Nick Joaquin

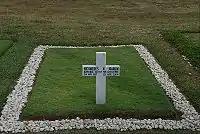
Nick Joaquin is interred at the Libingan ng mga Bayani.

Joaquin deeply admired José Rizal, the national hero of the Philippines, paying him tribute in such books as "The Storyteller's New Medium – Rizal in Saga", "The Complete Poems and Plays of Jose Rizal", and "A Question of Heroes: Essays in Criticism on Ten Key Figures of Philippine History". He translated the hero's valedictory poem, in the original Spanish "Mi Ultimo Adios", as "Land That I Love, Farewell!".